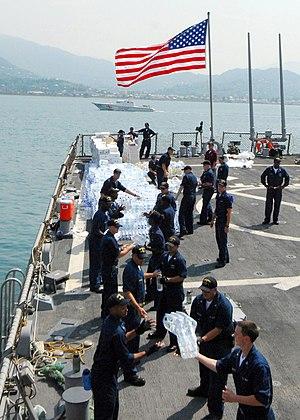
L’opération Assured Delivery est une opération menée par les forces armées des États-Unis du 13 août au 10 septembre 2008 visant à fournir à la Géorgie une aide humanitaire dans le contexte de la deuxième Guerre d'Ossétie du Sud qui l'oppose à ses provinces séparatistes d'Abkhazie et d'Ossétie du Sud soutenues par la Russie depuis le 7 août.